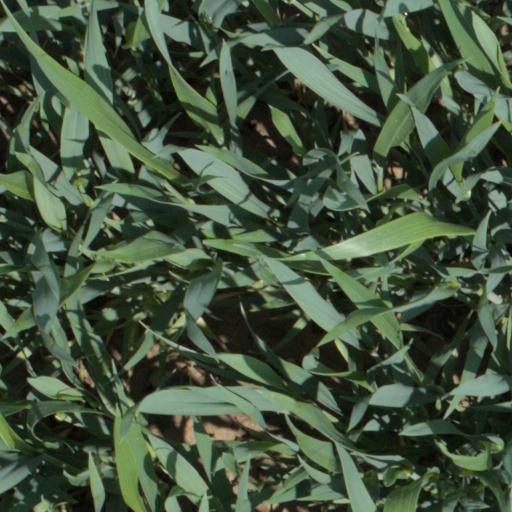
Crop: wheat